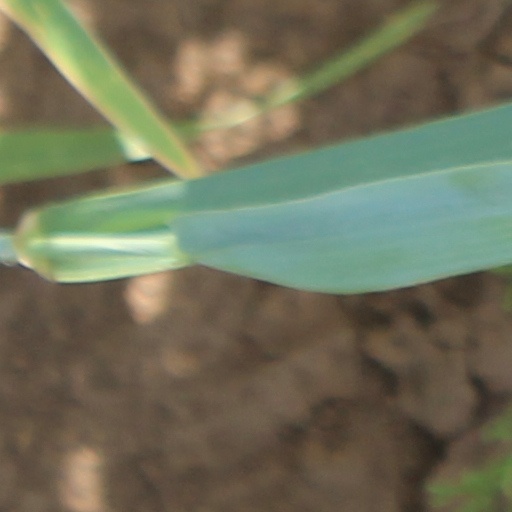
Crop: wheat